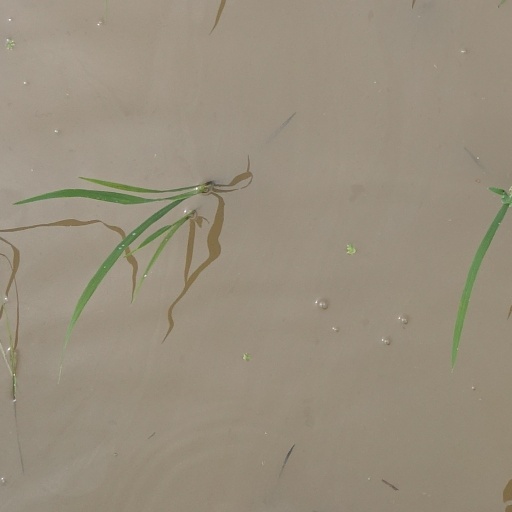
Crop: rice